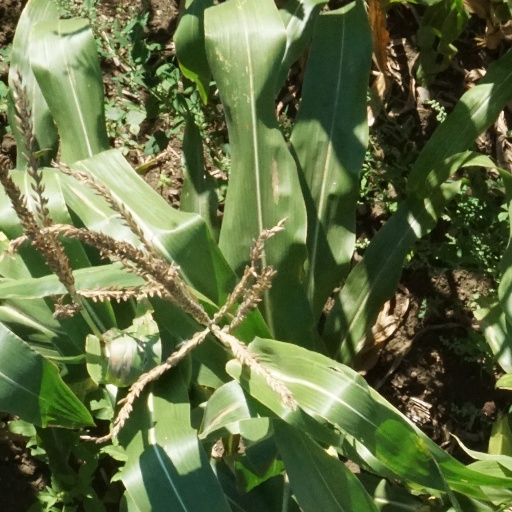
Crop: maize; corn